Battle of Long Tan

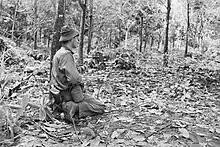
Second Lieutenant Dave Sabben advances cautiously through the rubber plantation the day after the battle

At 11:00 6 RAR reported they had located the bodies of the missing members of 11 Platoon, who were found lying in a straight line where they had been killed, largely undisturbed and still holding their weapons. The majority were from 6 Section, which had been the first to be hit. One man was found to have survived despite his wounds, having spent the night on the battlefield in close proximity to the VC as they attempted to evacuate their own casualties. Another wounded soldier had been found nearby, leaning against a tree but still alive. Both were evacuated, and later recuperated in hospital. Thirteen Australian dead were also recovered, accounting for all the missing. As the search continued, VC dead were found up to south-east of the position reached by 11 Platoon. A large bunker complex was uncovered consisting of 200 pits with overhead protection sufficient for a battalion, but its layout suggested it had been constructed as a defensive position rather than for an ambush. Another position of 100 pits was found to the east. By 14:35, the total number of VC dead was reported as 168. A large amount of weapons and equipment were uncovered, including assault rifles, mortars, light machine guns, submachine guns, an RCL, plus ammunition and grenades. By 18:10, the figure had risen to 188 VC dead, with shallow graves dug by the Australians to bury them where they were found.